GM Family 1 engine

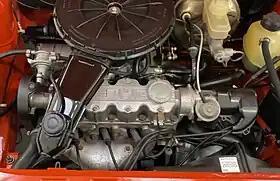
The initial version (13S) of the Family I engine fitted to a 1980 Opel Kadett D

The GM Family I is a straight-four piston engine that was developed by Opel, a former subsidiary of General Motors and now a subsidiary of PSA Group, to replace the Vauxhall OHV, Opel OHV and the smaller capacity Opel CIH engines for use on small to mid-range cars from Opel/Vauxhall. The engine first appeared in the Opel Kadett D in 1979, and shortly afterwards in its Vauxhall badged sister – the Vauxhall Astra Mk.1 in 1980. Despite this, the previous Opel OHV engine continued to be sold in entry level versions of the Opel Kadett/Astra and Corsa throughout the 1980s.